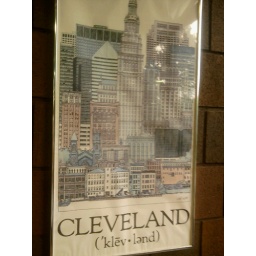
Yep...no big &amp;quot;WELCOME TO CLEVELAND&amp;quot; sign...just a sign in the train station on how to spell and pronounce it....wow...LOL